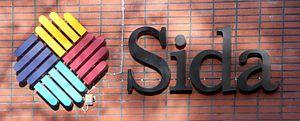
L' Agence suédoise de développement et cooperation Internationale est une agence gouvernementale relevant du Ministère suédois des Affaires Étrangères créée en 1995. L'agence est responsable de l'aide officielle au développement pour les pays en développement.